Foreign interventions by the United States

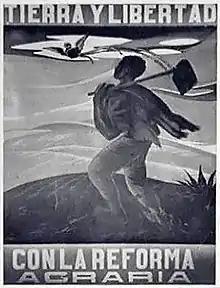
When democratically elected Guatemalan President Jacobo Árbenz attempted a modest redistribution of land, he was overthrown in the 1954 CIA Guatemalan coup d'état

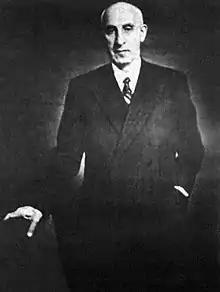
The U.S. orchestrated the 1953 Iranian coup d'état which ousted Prime Minister Mohammad Mosaddegh.

A series of Neutrality Acts passed by the U.S. Congress in the 1930s sought to return foreign policy to non-interventionism in European affairs, as it had been prior to the American entry into World War I. However, Nazi Germany's U-boat attacks on American vessels in 1941 saw many provisions of the Neutrality Acts largely revoked. The Two-Ocean Navy Act of 1940 would ultimately increase the size of the United States Navy by 70%. The British-American destroyers-for-bases deal in September 1940 saw the U.S. transfer 50 Navy destroyers to the Royal Navy in exchange for rent-free, 99-year leases over various British imperial possessions. The U.S. gained the land rights to establish new military bases in Antigua, British Guiana, Newfoundland, the Bahamas, the southern coast of Jamaica, the western coast of Saint Lucia, the Gulf of Paria, the Great Sound and Castle Harbour, Bermuda.